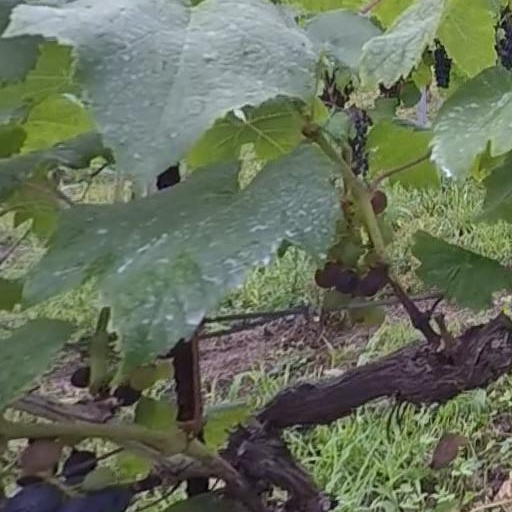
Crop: grape